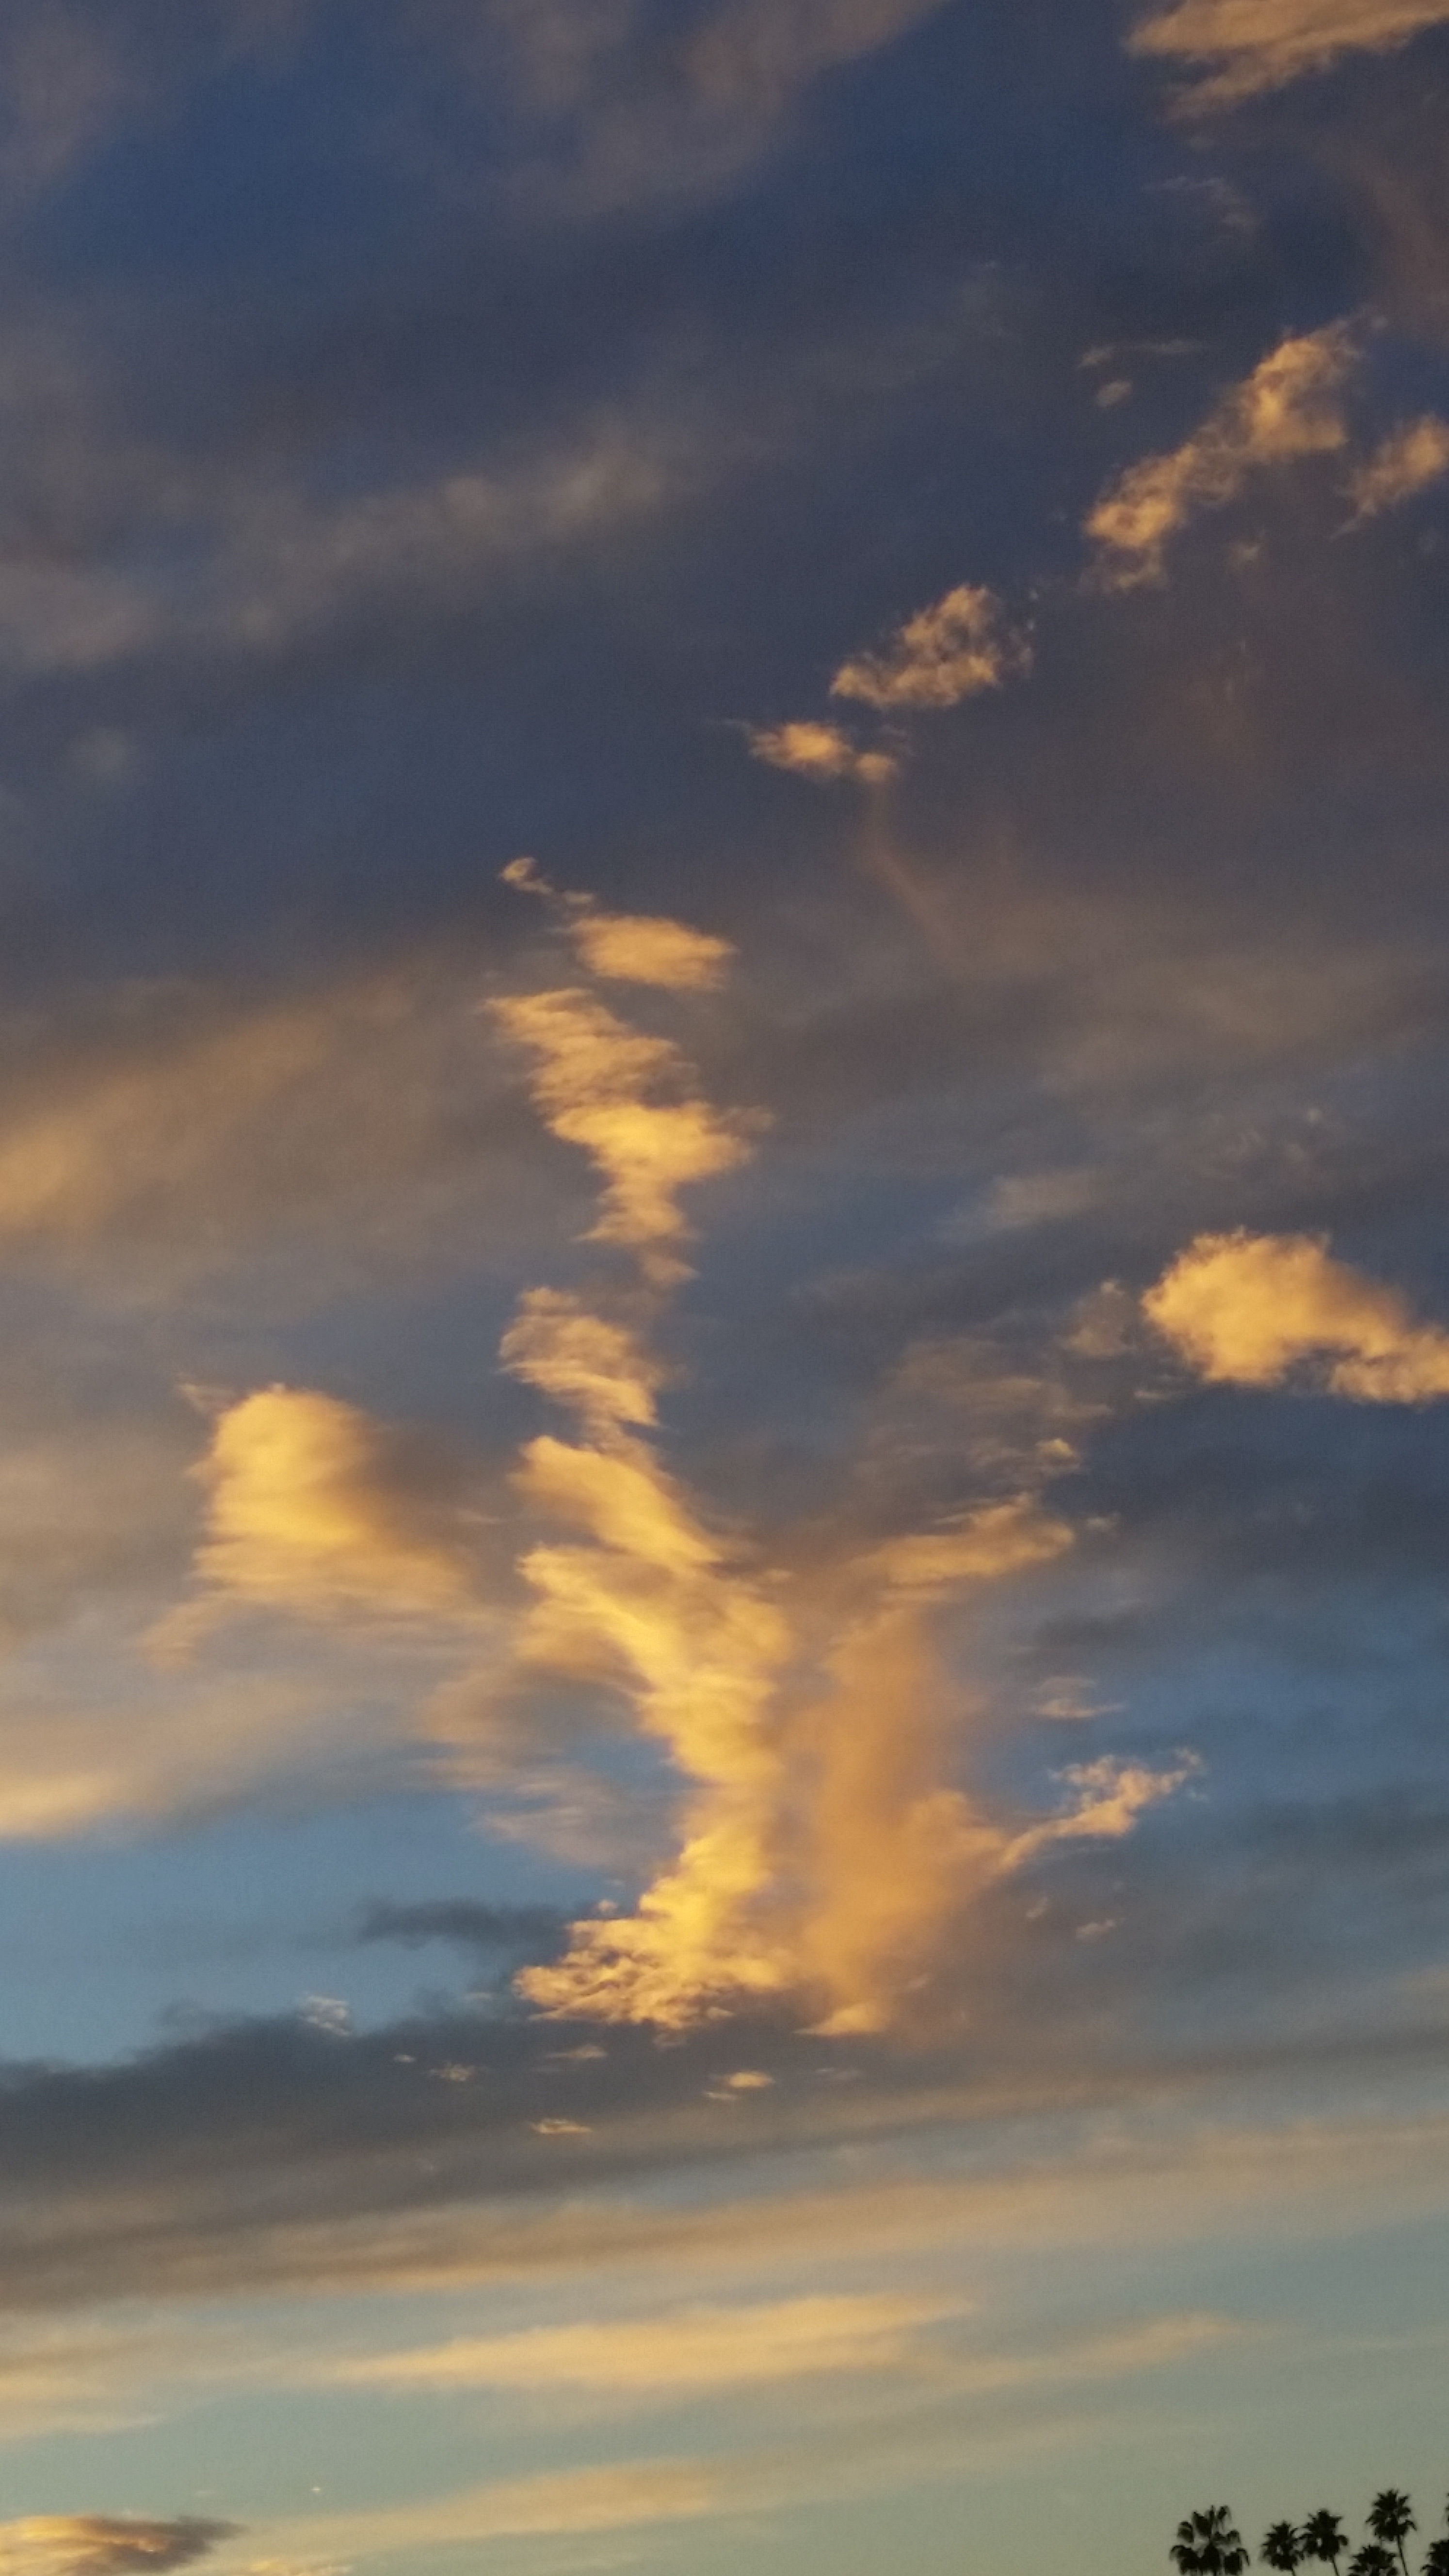
horizon, cloud, sky, sunrise, sunset, sunlight, morning, dawn, atmosphere, dusk, daytime, evening, cumulus, afterglow, meteorological phenomenon, red sky at morning, great clouds, beautiful sky, bright clouds